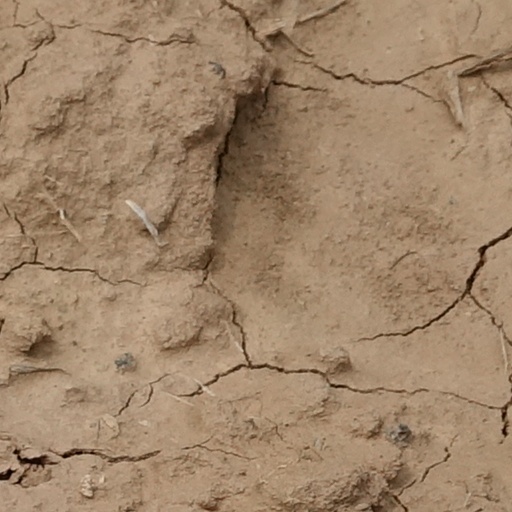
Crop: wheat